History of Poole

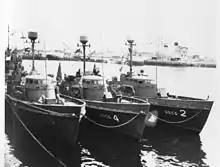
US Coast Guard cutters moored in Poole Harbour in 1944.

In the early 18th century, Poole had more ships trading with North America than any other English port, which brought vast wealth to Poole's merchants. This prosperity supported much of the development which now characterises the Old Town near the Quay. Many of the town's Medieval buildings were replaced with extravagant Georgian houses, many of which can still be seen. Examples include Sir Peter Thompson's 1746 Grade I listed mansion designed by John Bastard, and Beech Hurst, a Grade II* listed mansion built on Poole High Street in 1789.